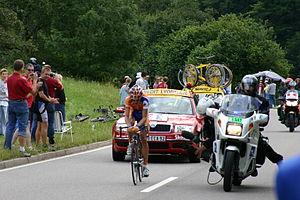
La 8ᵉ étape du Tour de France 2005 s'est déroulée le 9 juillet 2005 entre la ville allemande de Pforzheim et la ville de Gérardmer dans les Vosges sur une distance de 235 km.